Hans "Assi" Hahn

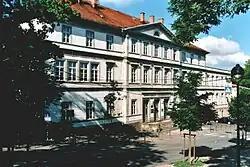
Hahn attended the Ernestinum Gymnasium in Gotha.

Hahn enlisted in the "Reichswehr" on 1 April 1934, as a "Fahnenjunker" (officer candidate) in 14. (Badisches) "Infanterie-Regiment" (14th Infantry Regiment). On 1 December 1934, he was promoted to "Unteroffizier" (corporal). From January to October 1935 he attended the "Kriegsschule" (war college) in Munich and was promoted to "Oberfähnrich" (master sergeant) on 1 October 1935. In November 1935, Hahn transferred to the Luftwaffe, and underwent flight training at Celle. He was promoted to "Leutnant" (second lieutenant) on 1 April 1936. On 15 April 1936, Hahn was posted to 4. "Staffel" (4th squadron) of "Jagdgeschwader" 134 "Horst Wessel" (JG 134—134th Fighter Wing), named after the martyr of the Nazi movement Horst Wessel. The unit was based at Werl near Dortmund. There he flew the Arado Ar 65, Ar 68 and the then new Messerschmitt Bf 109, first the B later the D-1 variant. This assignment ended on 31 October 1937.